Dugald MacFarlane (moderator)

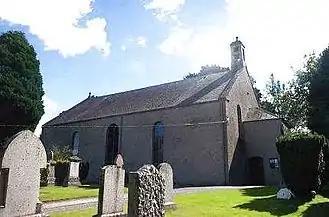
Kingussie Parish Church

He was born in Tobermory on 10 July 1869 the youngest of seven children to Catherine (née McLachlan, born 1825) and Rev Duncan MacFarlane (1822–1908). His father was originally from Tiree and moved to Tobermory as a merchant, before becoming a Baptist minister in 1856. In 1879 he succeeded his brother, John MacFarlane, as minister of Tiree Baptist Church.